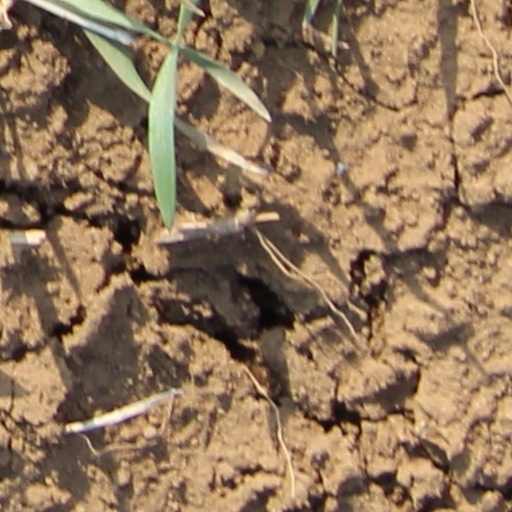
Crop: wheat